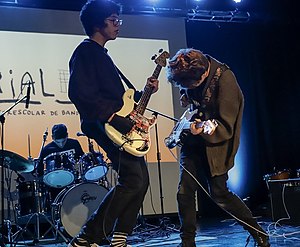
Shoegazing
Et shoegazing-band, Driim Hub
"Shoegazing er en undergenre af alternativ rock, som kom frem i Storbritannien i slutningen af 1980'erne. Dens popularitet varede frem til midten af 1990'erne, med et højdepunkt i 1990 og 1991. Den britiske musikpresse — specielt NME og Melody Maker — navngav stilarten ""shoegazing"" fordi musikerne i disse bands stod relativt stille under livekoncerter på en indadvendt, ikke-konfrontativ måde, og man derfor godt kunne få det indtryk at de stirrede på deres sko. Den omfattende brug af effektpedaler bidrog også til billedet af musikere som kiggede på deres fødder under koncerterne.